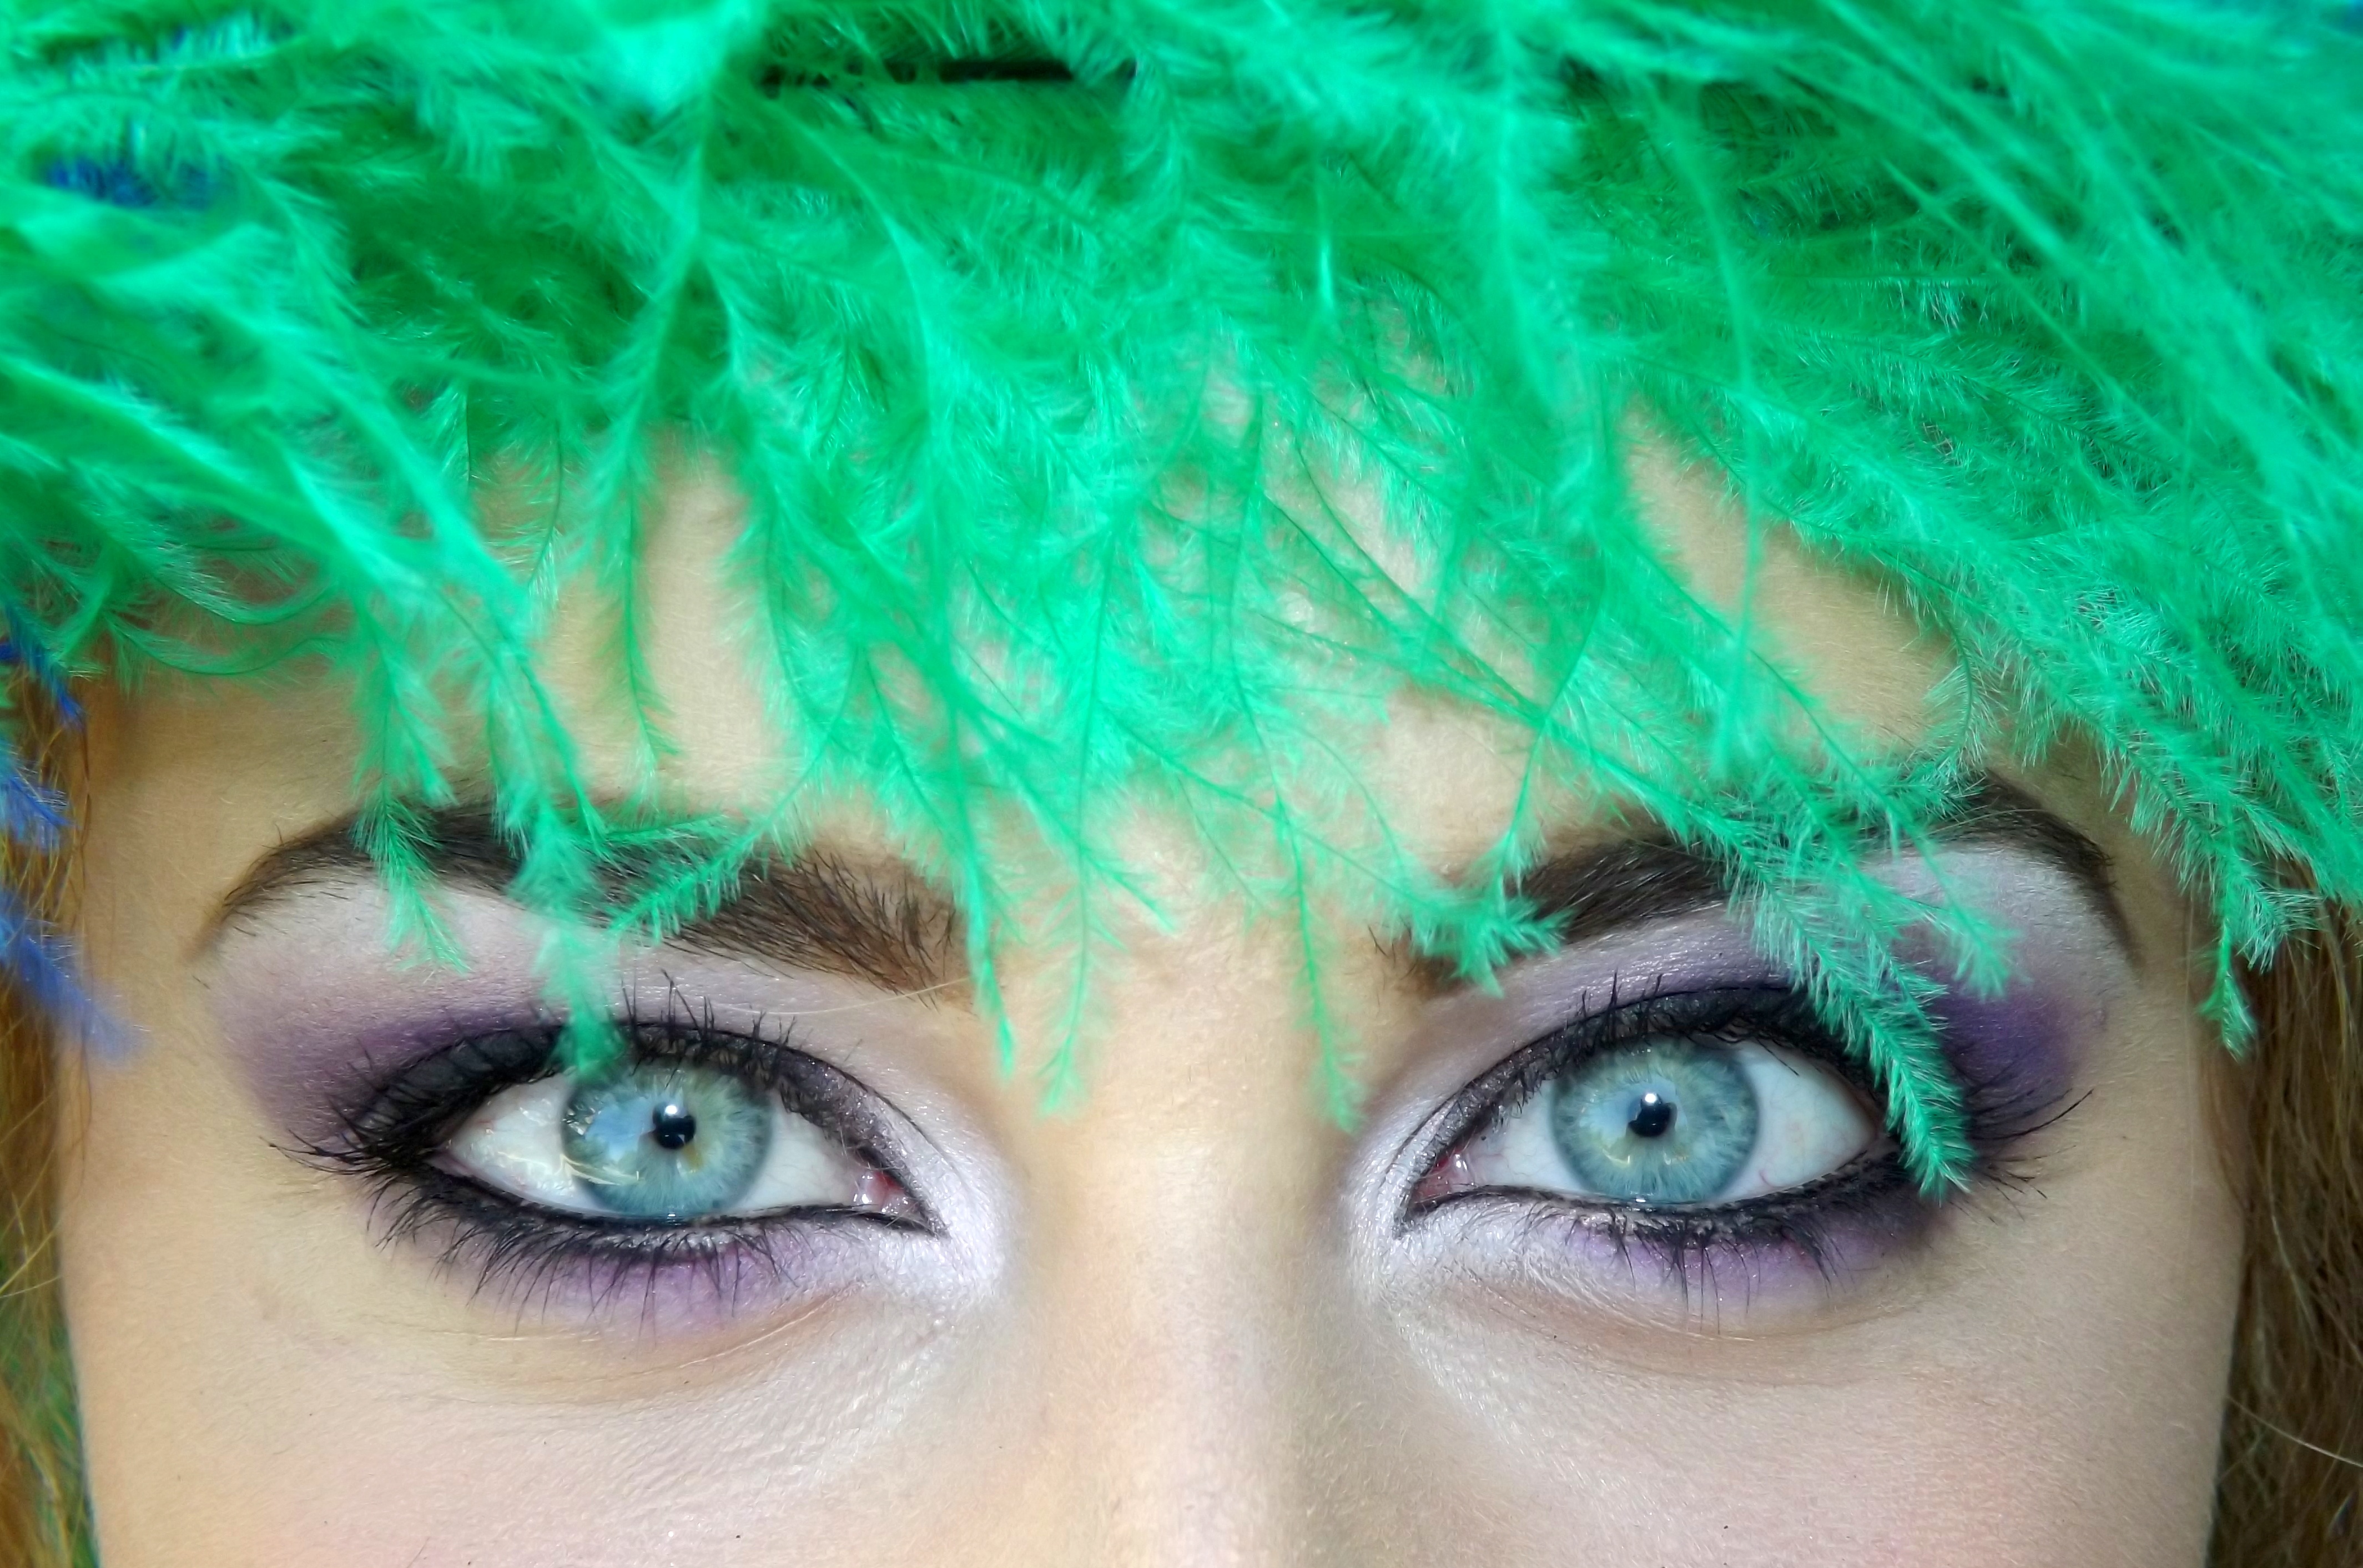
green, color, blue, makeup, eyebrow, close up, human body, face, eye, head, skin, beauty, organ, seductive, gene